Solomon Grundy (nursery rhyme)

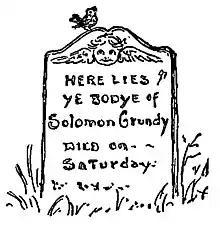
"Here lies ye bodye of Solomon Grundy. Died on Saturday..." An illustration from Clara E. Atwood's 1901 "A Book of Nursery Rhymes"

"Solomon Grundy" is an English nursery rhyme. It has a Roud Folk Song Index number of 19299.